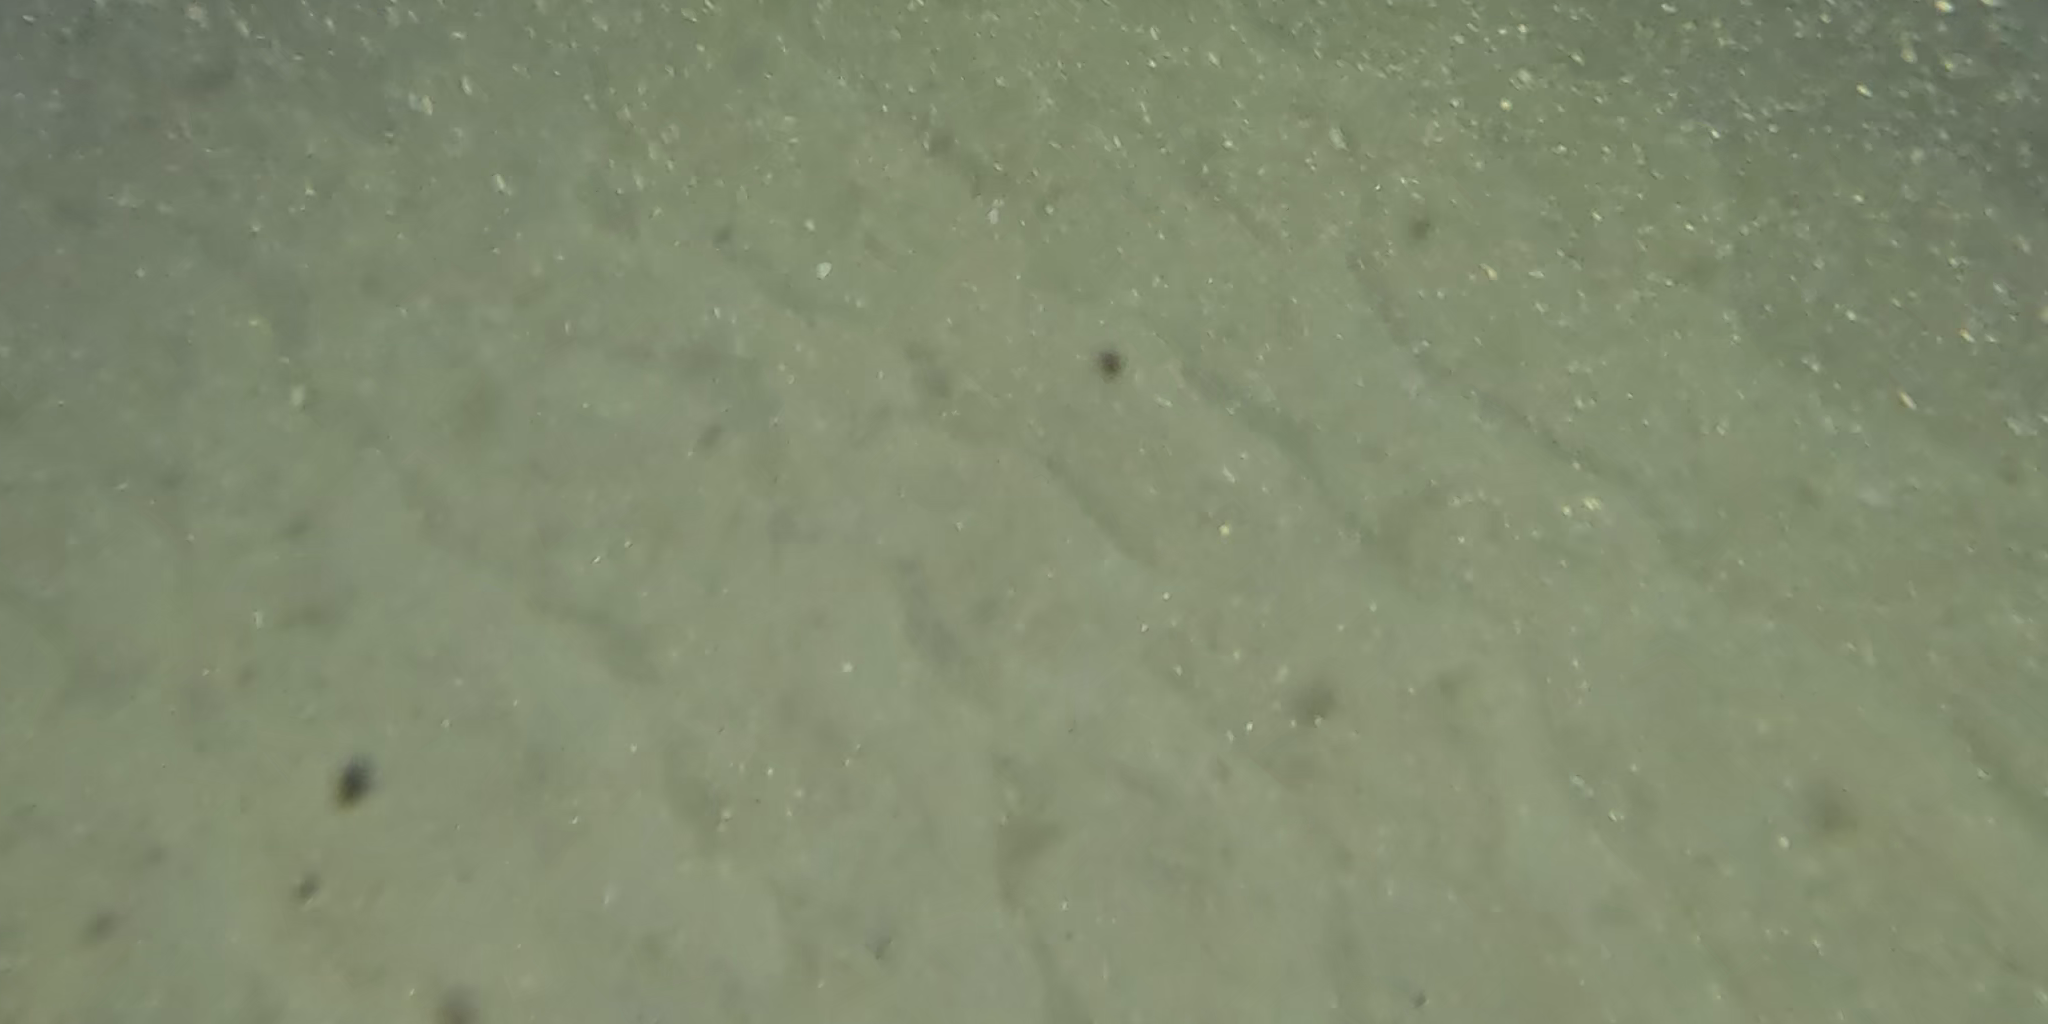
Seabed habitat: sand